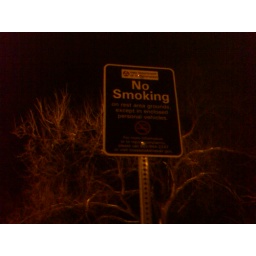
Iowa sign telling people they can only smoke in their cars :)